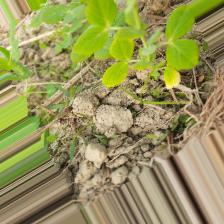
Label: Normal